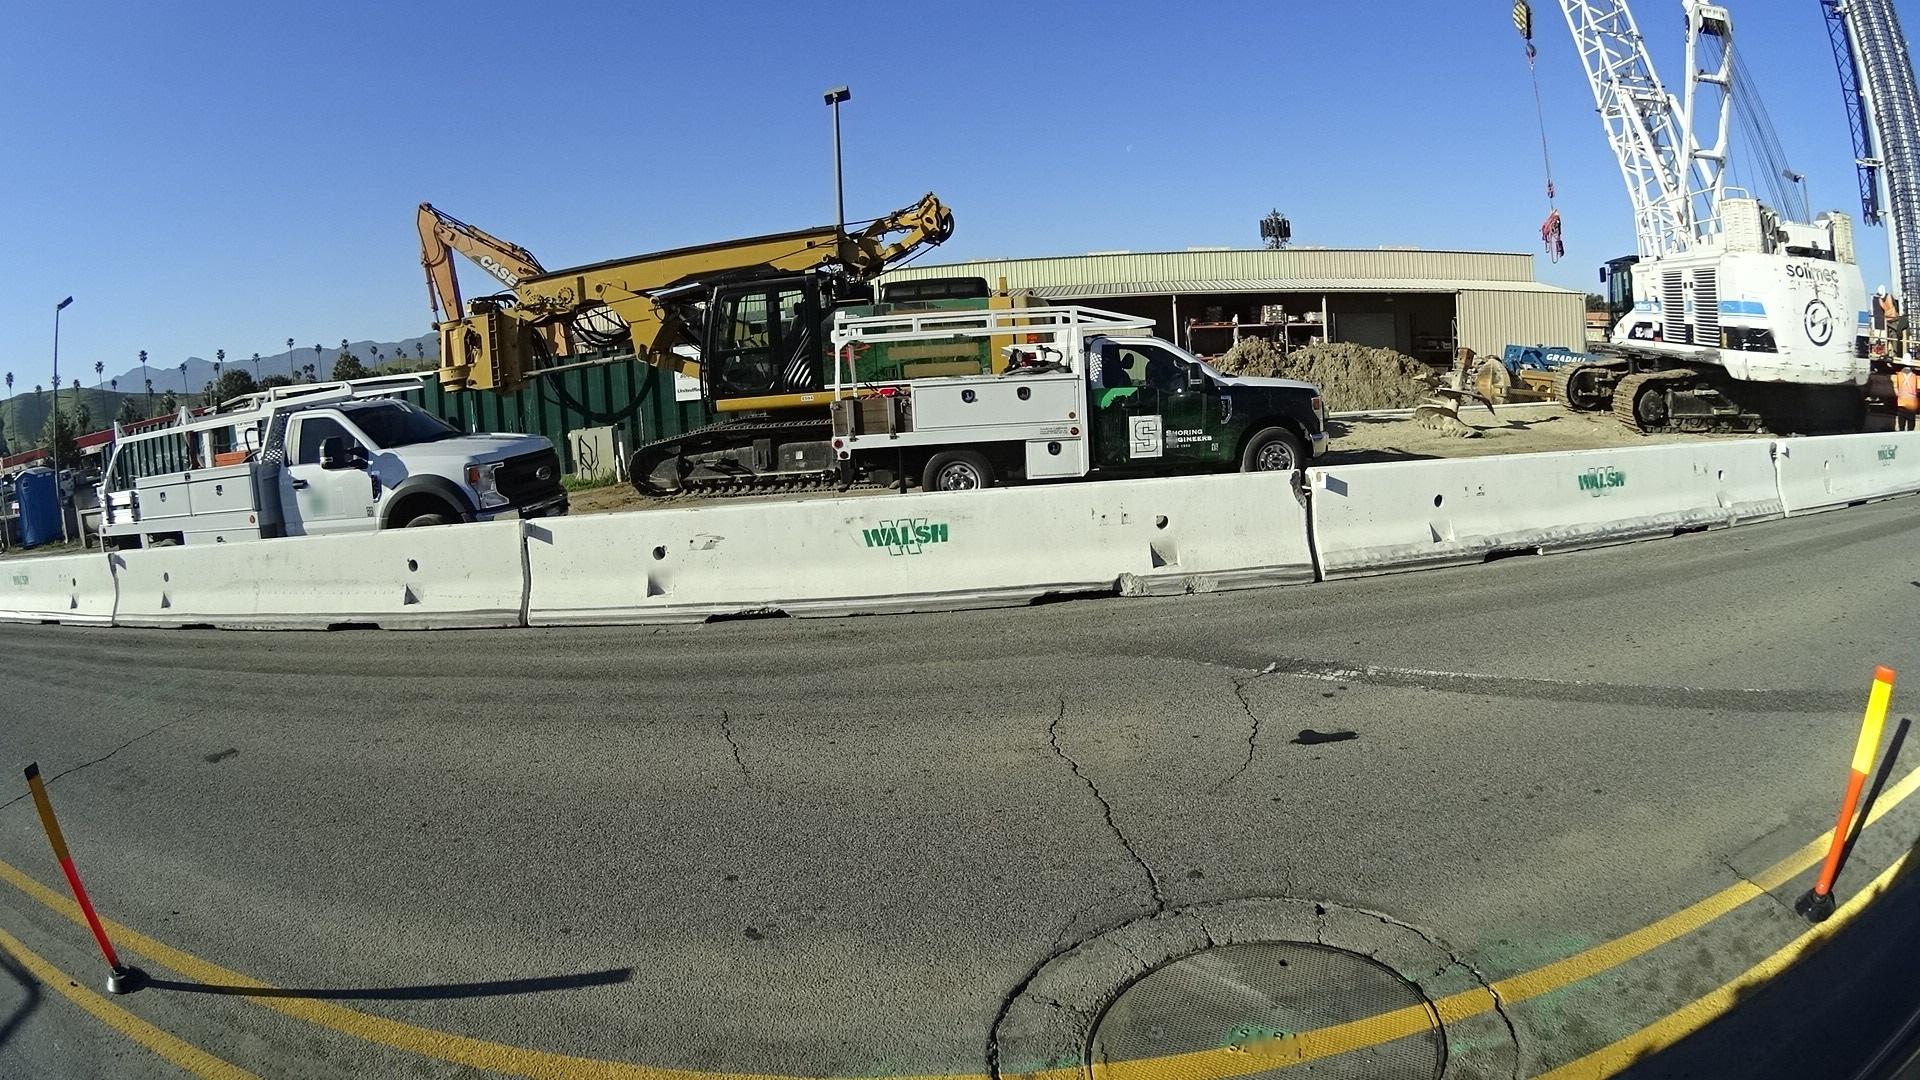
Label: Construction Site
Location: , California, United States
Date: 2023-02-11T08:42:20+00:00